Talentvision

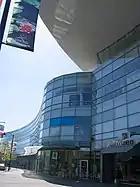
Since 2006, Talentvision TV's Studio is located at the 3rd Floor of Aberdeen Centre

Talentvision TV produces two hours of local news on the weekdays and one hour of local news on the weekends. The newscast airs at 7:30 pm PT/10:30 pm ET and is repeated at 11:30 pm PT/2:30 am ET, 4:00 am PT/7:00 am ET, & 6:00 am PT/9:00 am ET and is anchored out of their studios in Richmond.